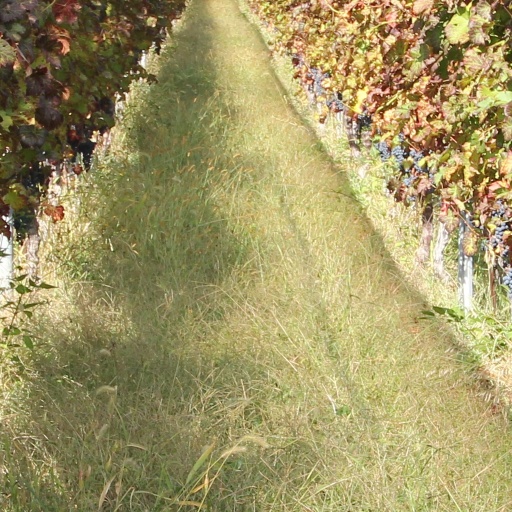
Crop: grape